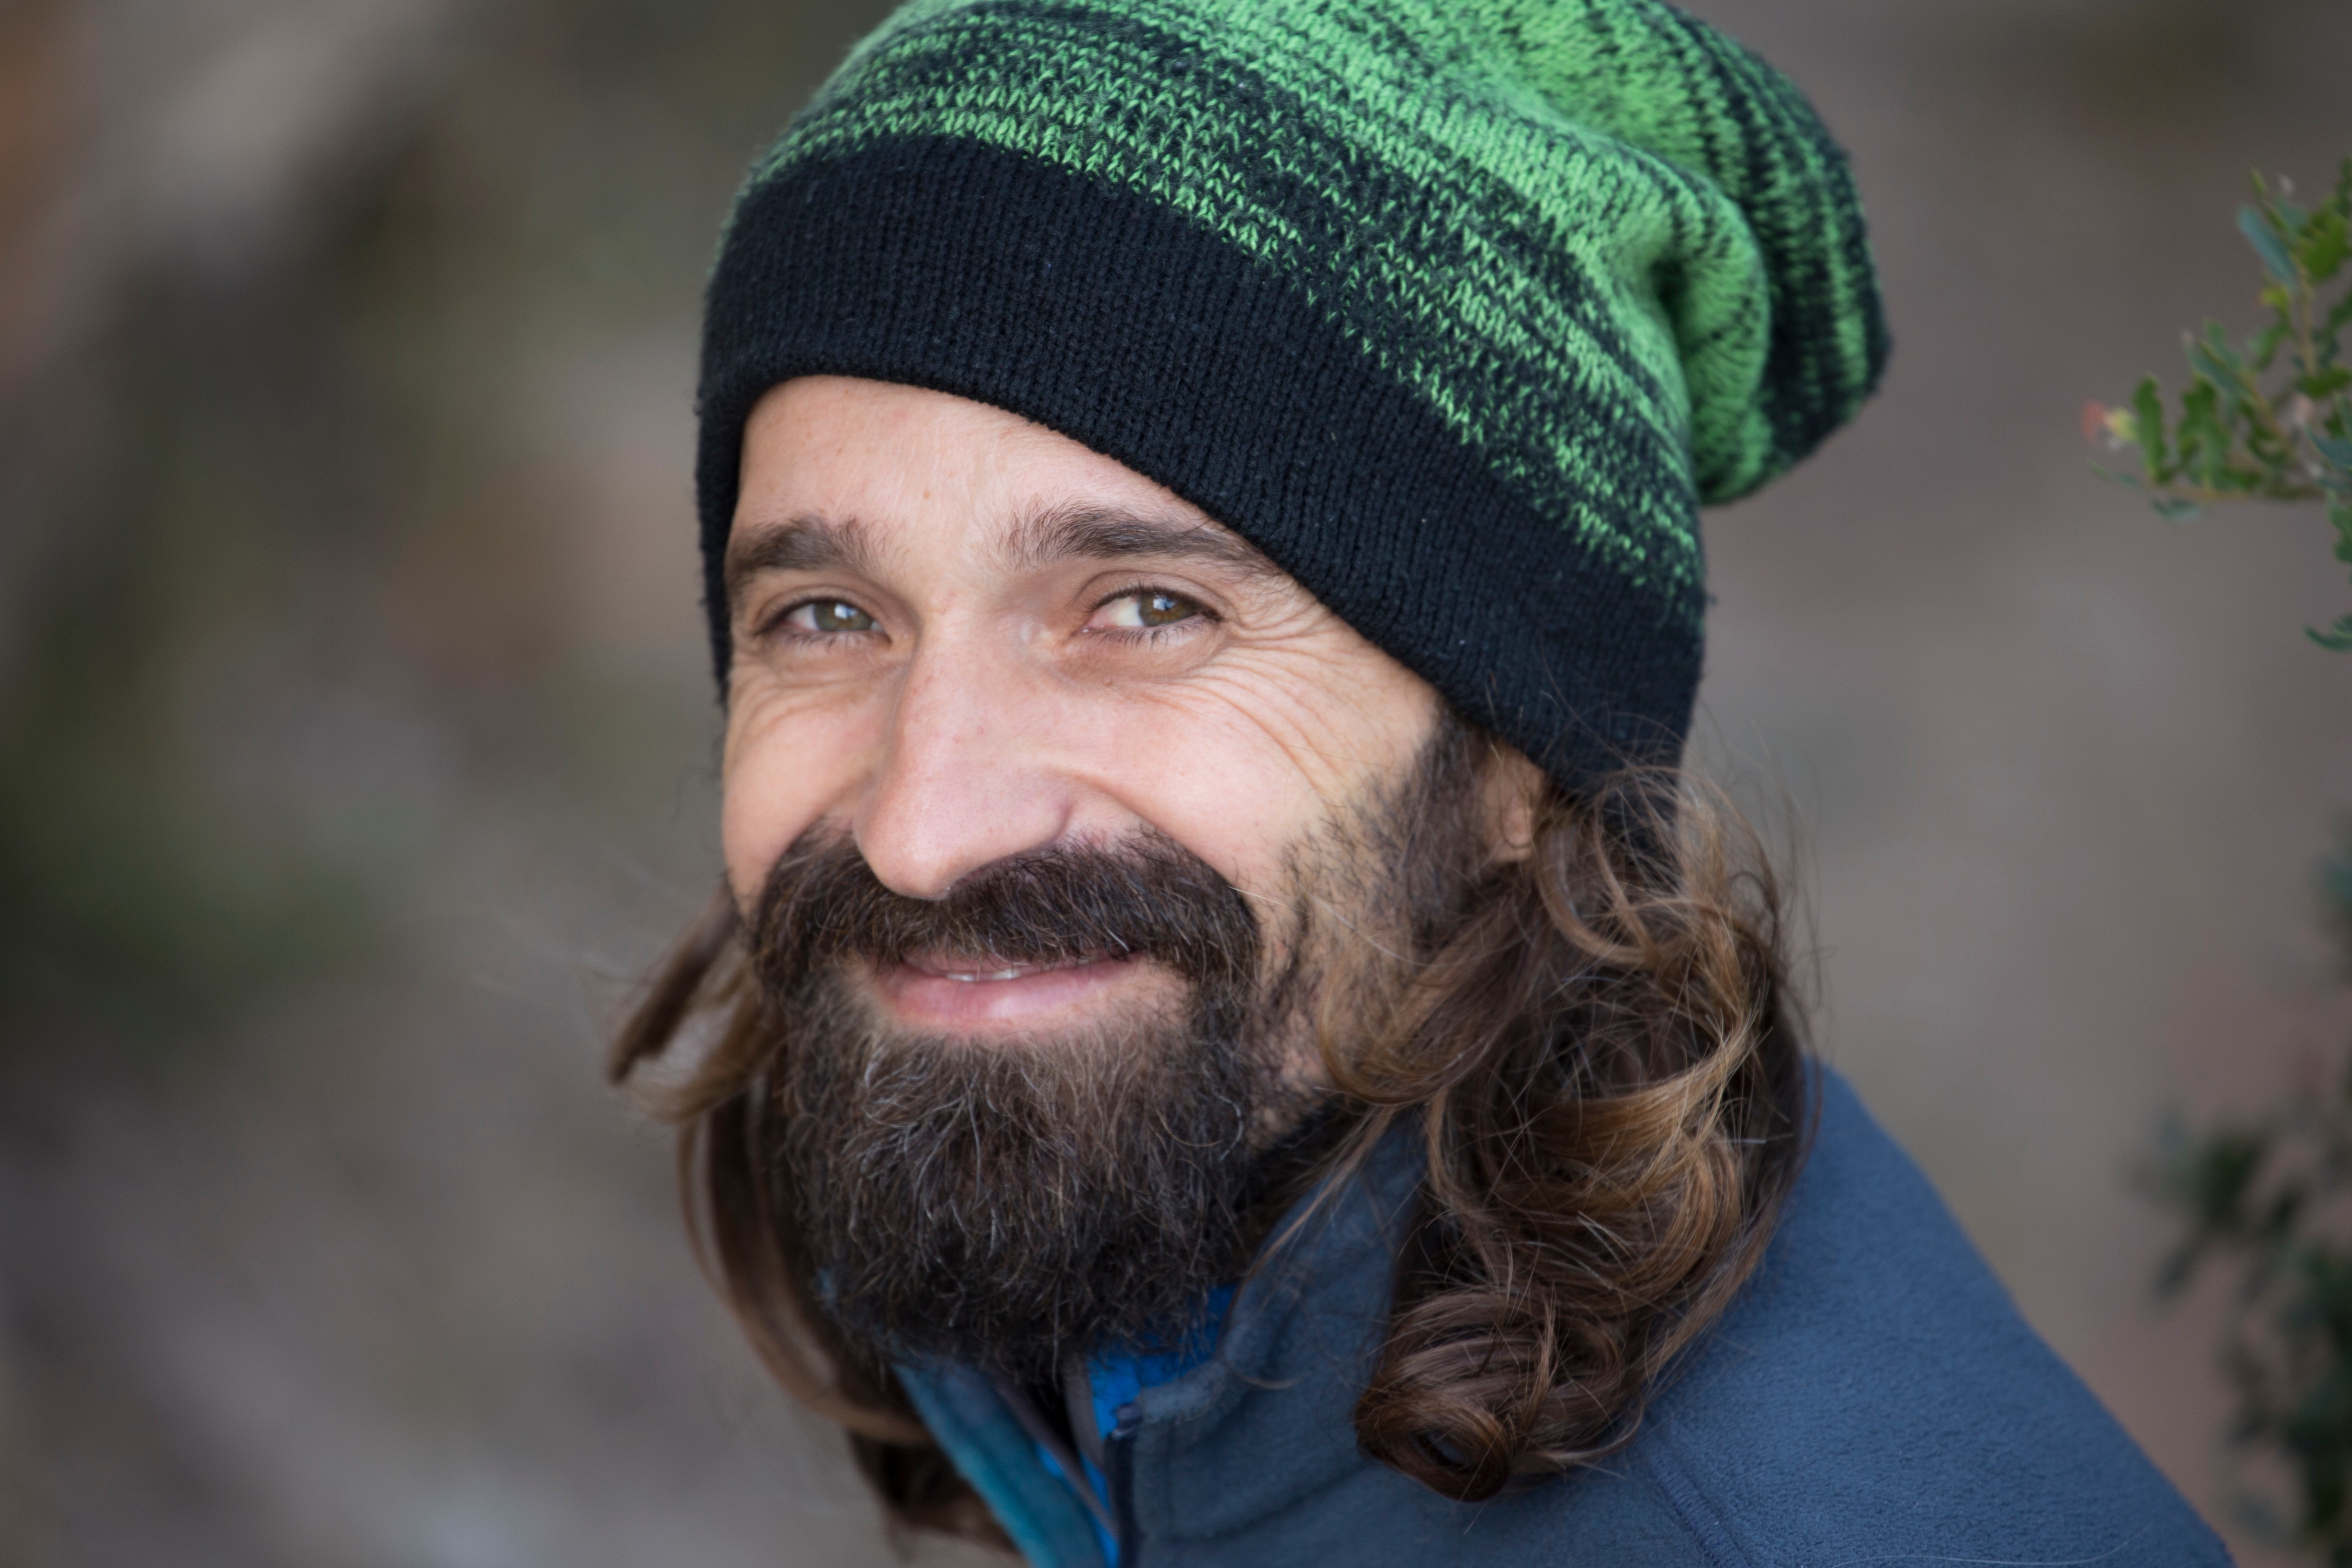
man, person, people, hair, male, portrait, hairstyle, beard, close up, face, cap, head, facial hair